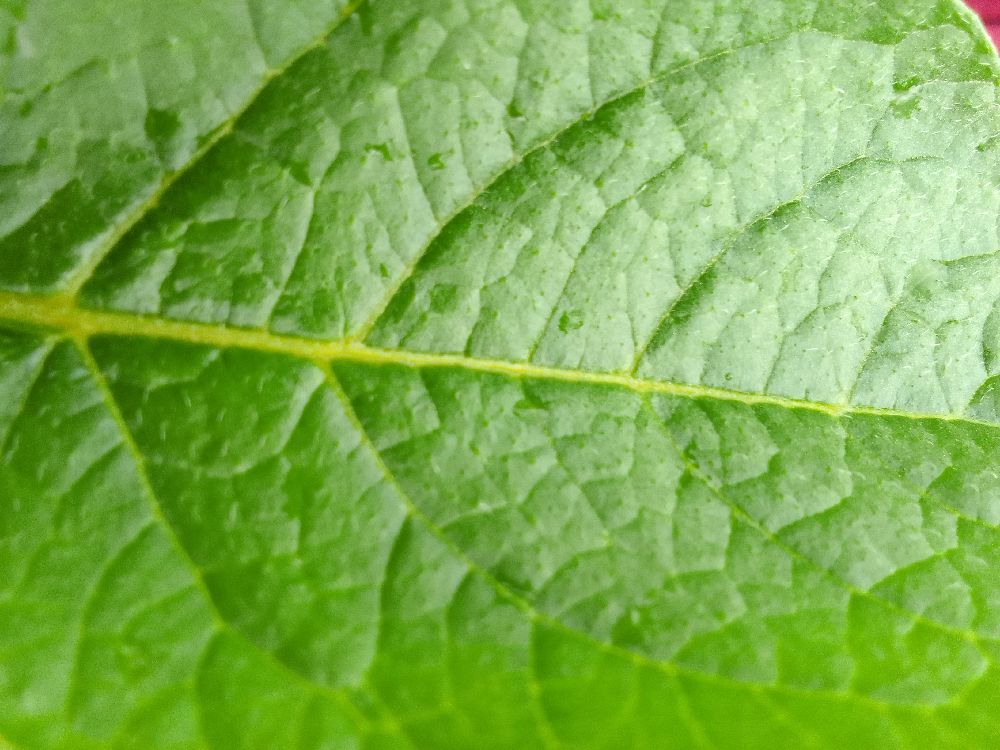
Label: Healthy